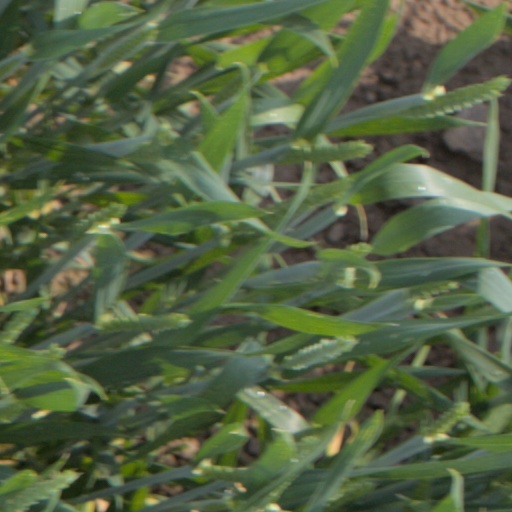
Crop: wheat